Innerste Uplands

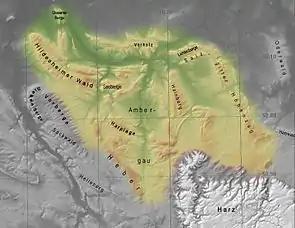
Topographic map of the Innerstebergland (terrain only)

The Innerste Uplands is a landscape region up to 359 m high and covering an area of over 900 km² in the northern part of the German Central Uplands. It lies within the eastern part of the Weser-Leine Uplands in Lower Saxony (Germany).